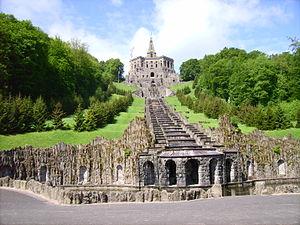
Le parc Wilhelmshöhe est un parc public situé dans la ville de Cassel en Hesse, en Allemagne. Il a été inscrit au Patrimoine mondial de l'UNESCO en 2013. La colline formant le parc possède en son sommet la Statue d'Hercule et à sa base le Château Wilhelmshöhe.